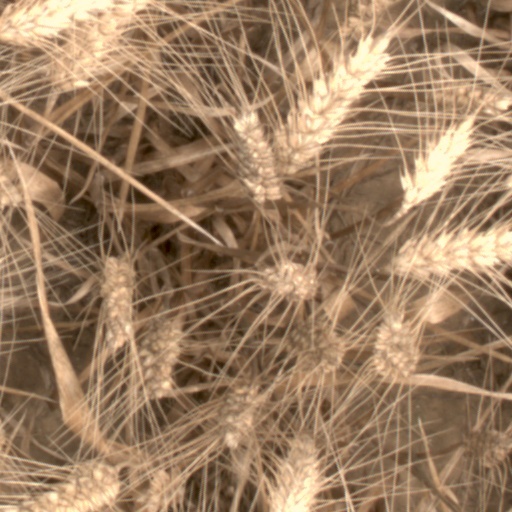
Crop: wheat